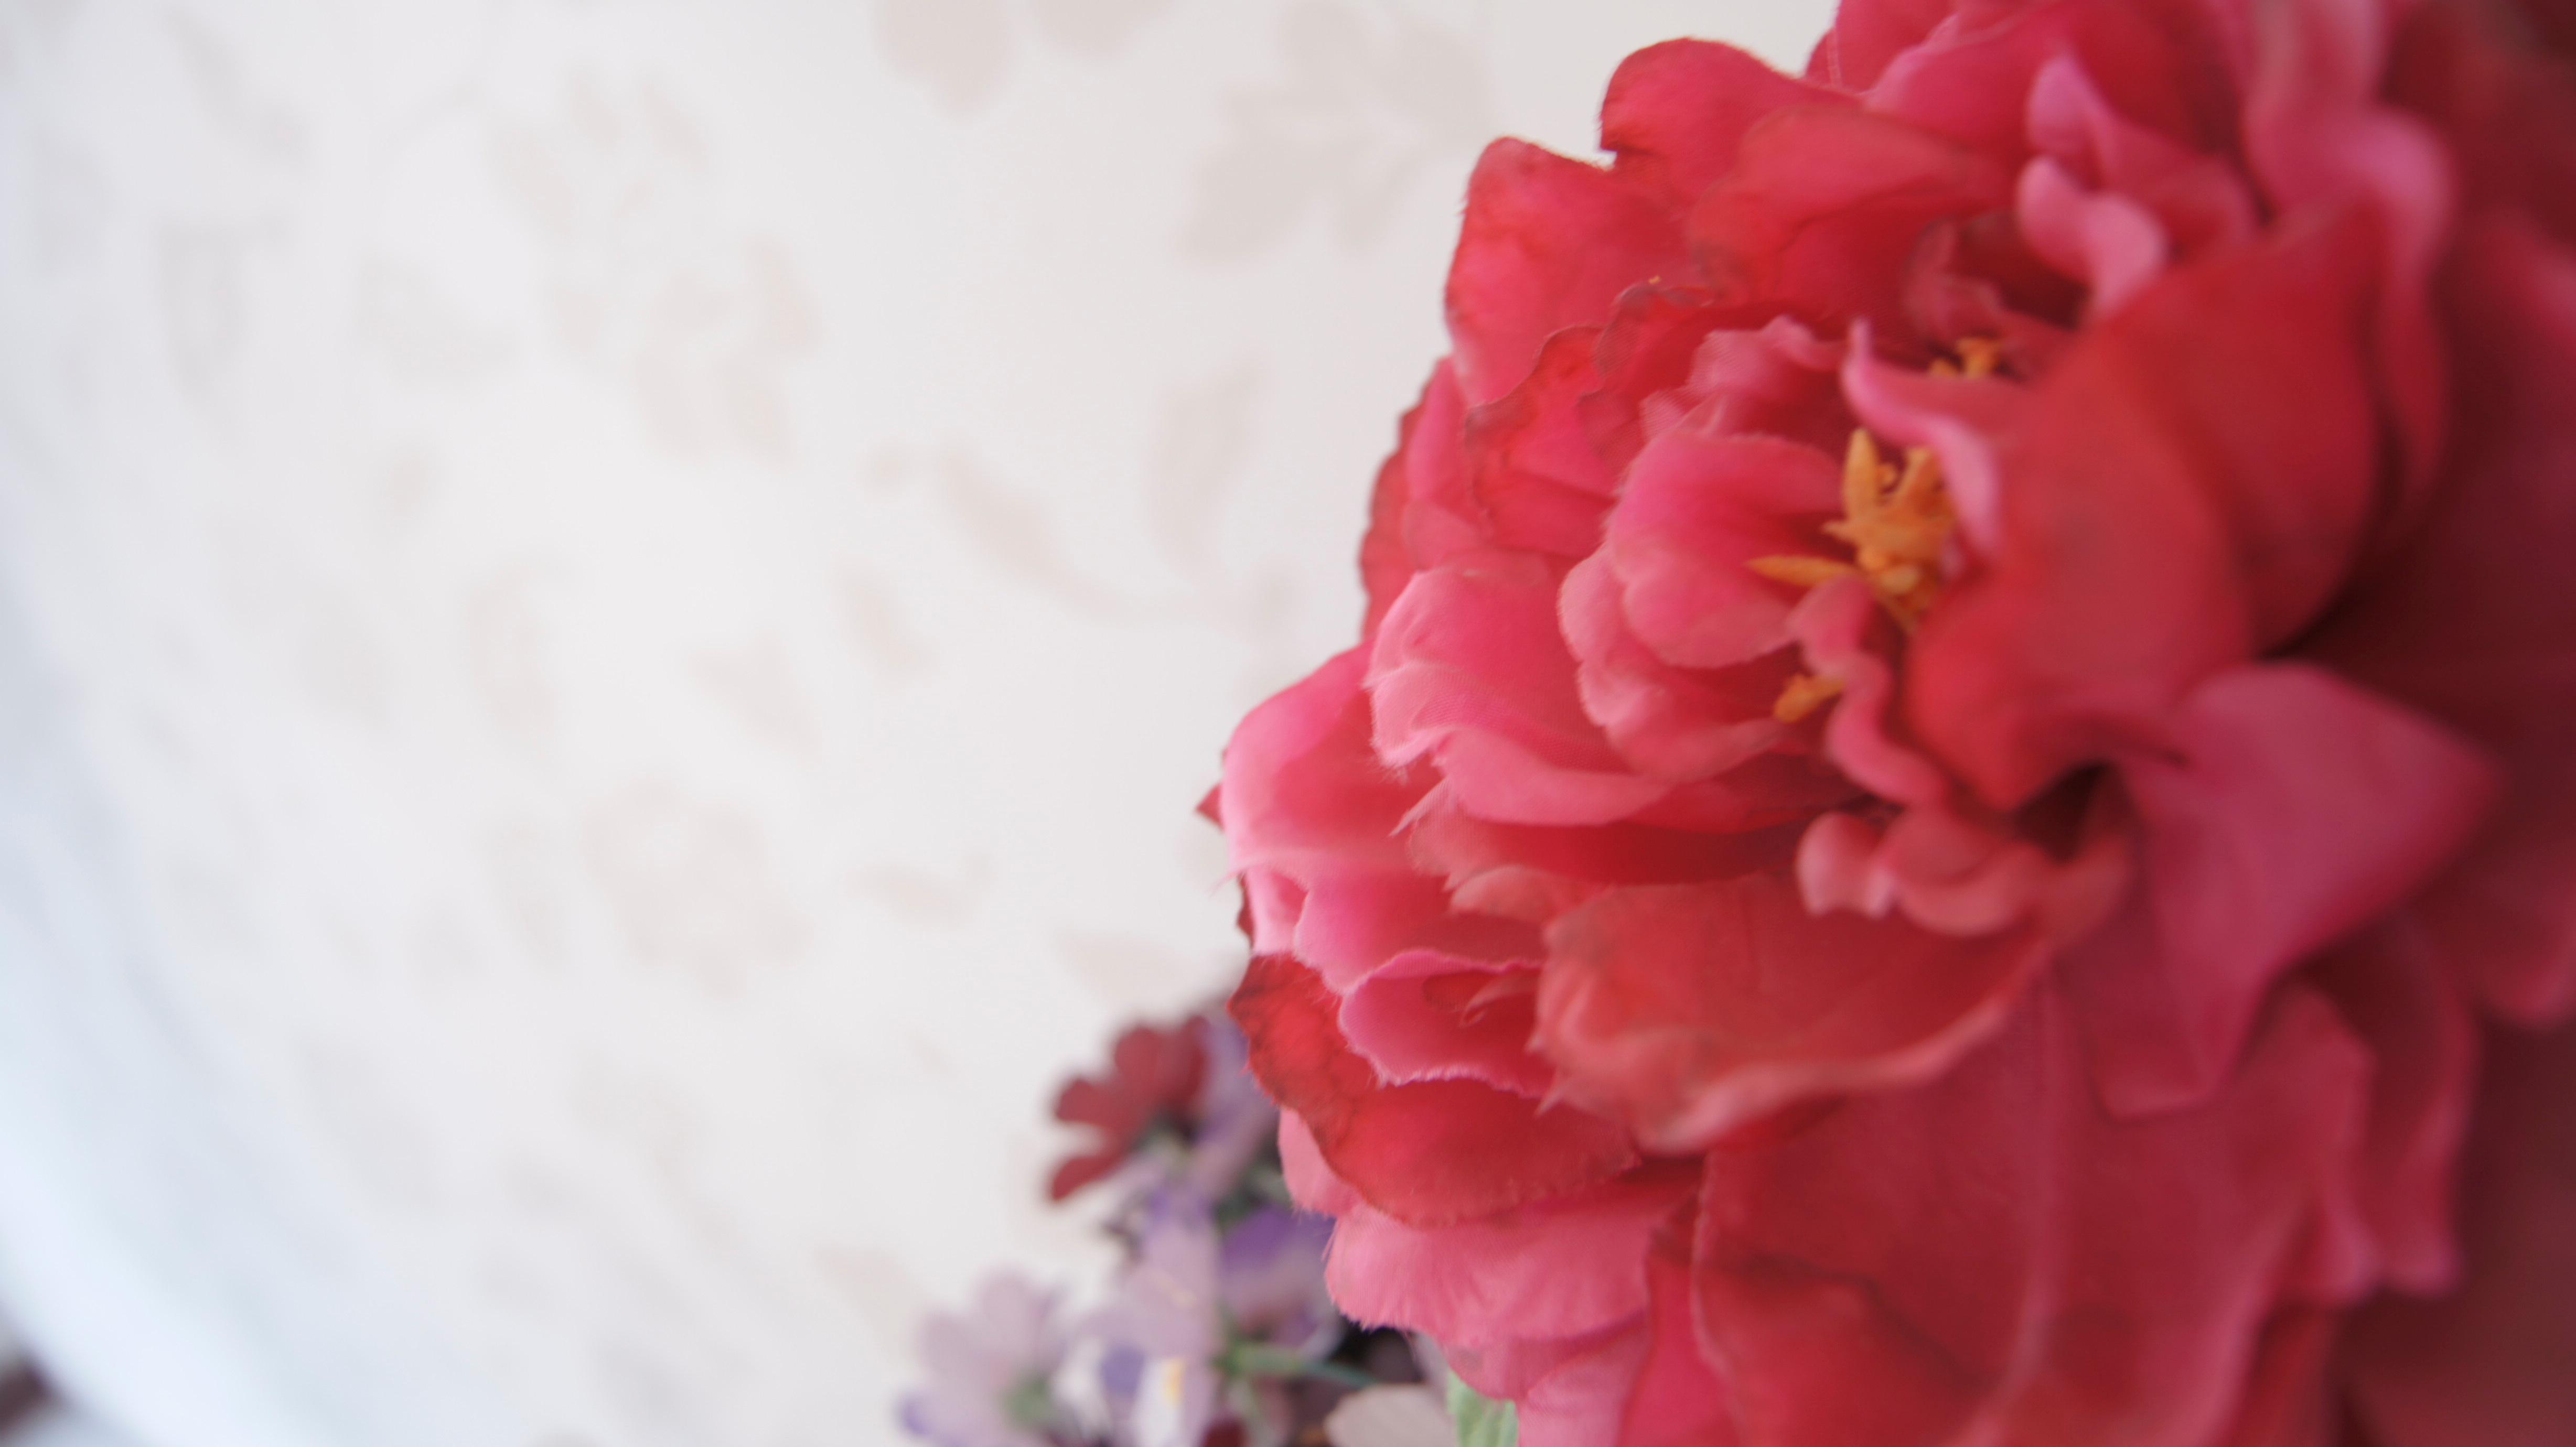
blossom, plant, photography, flower, petal, red, pink, flora, close up, peony, macro photography, flowering plant, flower bouquet, land plant